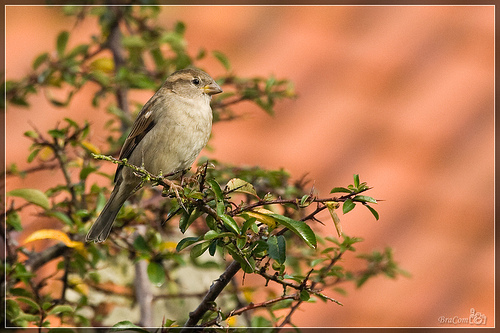
this little bird has a white belly and breast, and the rest is speckled brown and black.
this small bird has a light brown breast, an orange-brown beak, black eyes, dark brown wings, and orange tarsus and feet.
this small perching bird with a stout bill is mostly medium brown with a light brown supercillary, throat, chest, and belly, and wingbars
this small brown bird doesn't have a neck, and possesses a short triangular beak while its feathers are a light tan.
a small tan bird with a thick, pointed beak and a long, dark tail.
this particular bird has a white belly and breast and brown secondaries
this bird has wings that are brown and has a white bellya bird with a brown crown and wings, black eyes, a small pointed bill, and a light tan breast and belly.
a very small dark and light brown bird with a small brown beak.
this bird has a short pointed bill with a white belly and white breast.
Species: House Sparrow